F. L. Lucas

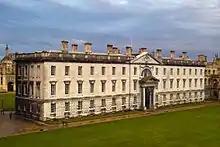
The Fellows' Building, King's. Of King's Lucas wrote: "Never in my experience of half a lifetime has it declined for one moment from that tradition of humanism, tolerance, and freedom in which I believe it unsurpassed throughout the Universities of the world."

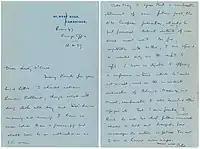
A 1939 Lucas letter from 'Room 47, Foreign Office' [:Bletchley Park], throwing a correspondent off the scent.

F. L. ("Peter") Lucas grew up in Blackheath and was educated at Colfe's (1902–1909), where his father F. W. Lucas (1860–1931) was headmaster, and from 1910 at Rugby, where he was tutored by the Sophocles scholar Robert Whitelaw (1843–1917) in his last year before retirement. He won a scholarship to Trinity College, Cambridge, in 1913 to read for the Classical Tripos, adding the Pitt Scholarship and Porson Prize in 1914. In January 1914 he was elected Apostle – the last Apostle elected before the War – coming under the influence of G. E. Moore. Believing Cambridge threatened with the fate of Louvain, he volunteered, aged 19, in October 1914 and was commissioned in November, serving from 1915 as second lieutenant in the 7th Battalion The Royal West Kent Regiment in France. From August 1915 he was in the Somme trenches opposite Fricourt and Mametz; he was wounded by shrapnel in May 1916. "One simply gapes at the gigantic capriciousness of things," he wrote to John Maynard Keynes in October of that year, "waiting our own turn to disappear in the Cyclops' maw." He returned to the front as lieutenant in January 1917, went into battle near Grandcourt on 17 February in the Ancre Offensive, was mentioned in despatches on 22 February, and was gassed on 4 March. In all he spent seventeen months in war-hospitals, among them Dorchester House. By September 1917 he felt that the cause of honour and justice had been lost in the lust of Victory ("We were too ready to go on fighting without offering terms"). Passed fit for garrison duty at Chatham (3rd Battalion Royal West Kent HQ), he sought the help of fellow-Apostle Keynes to return to France, and from August 1918 to the Armistice he was Staff lieutenant in the Intelligence Corps (Third Army HQ), examining German prisoners near Bapaume and Le Quesnoy. His life hung in the balance in November 1918 shortly after the Armistice, when his lung wounds reopened in the influenza pandemic. He returned to Cambridge in January 1919. Fell-walking in the Lake District "on Easter morning [1919] on Kidsty Pike, between Hawes Water and Hayes Water, a blinding spring sun on snowy ridge beyond ridge, from Fairfield to Blencathra, brought a moment of such ecstatic intoxication that, were I a mystic, I should have called it a mystical experience."